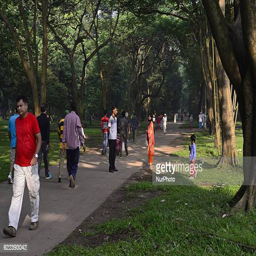
peoples are walking for good health at winter morning